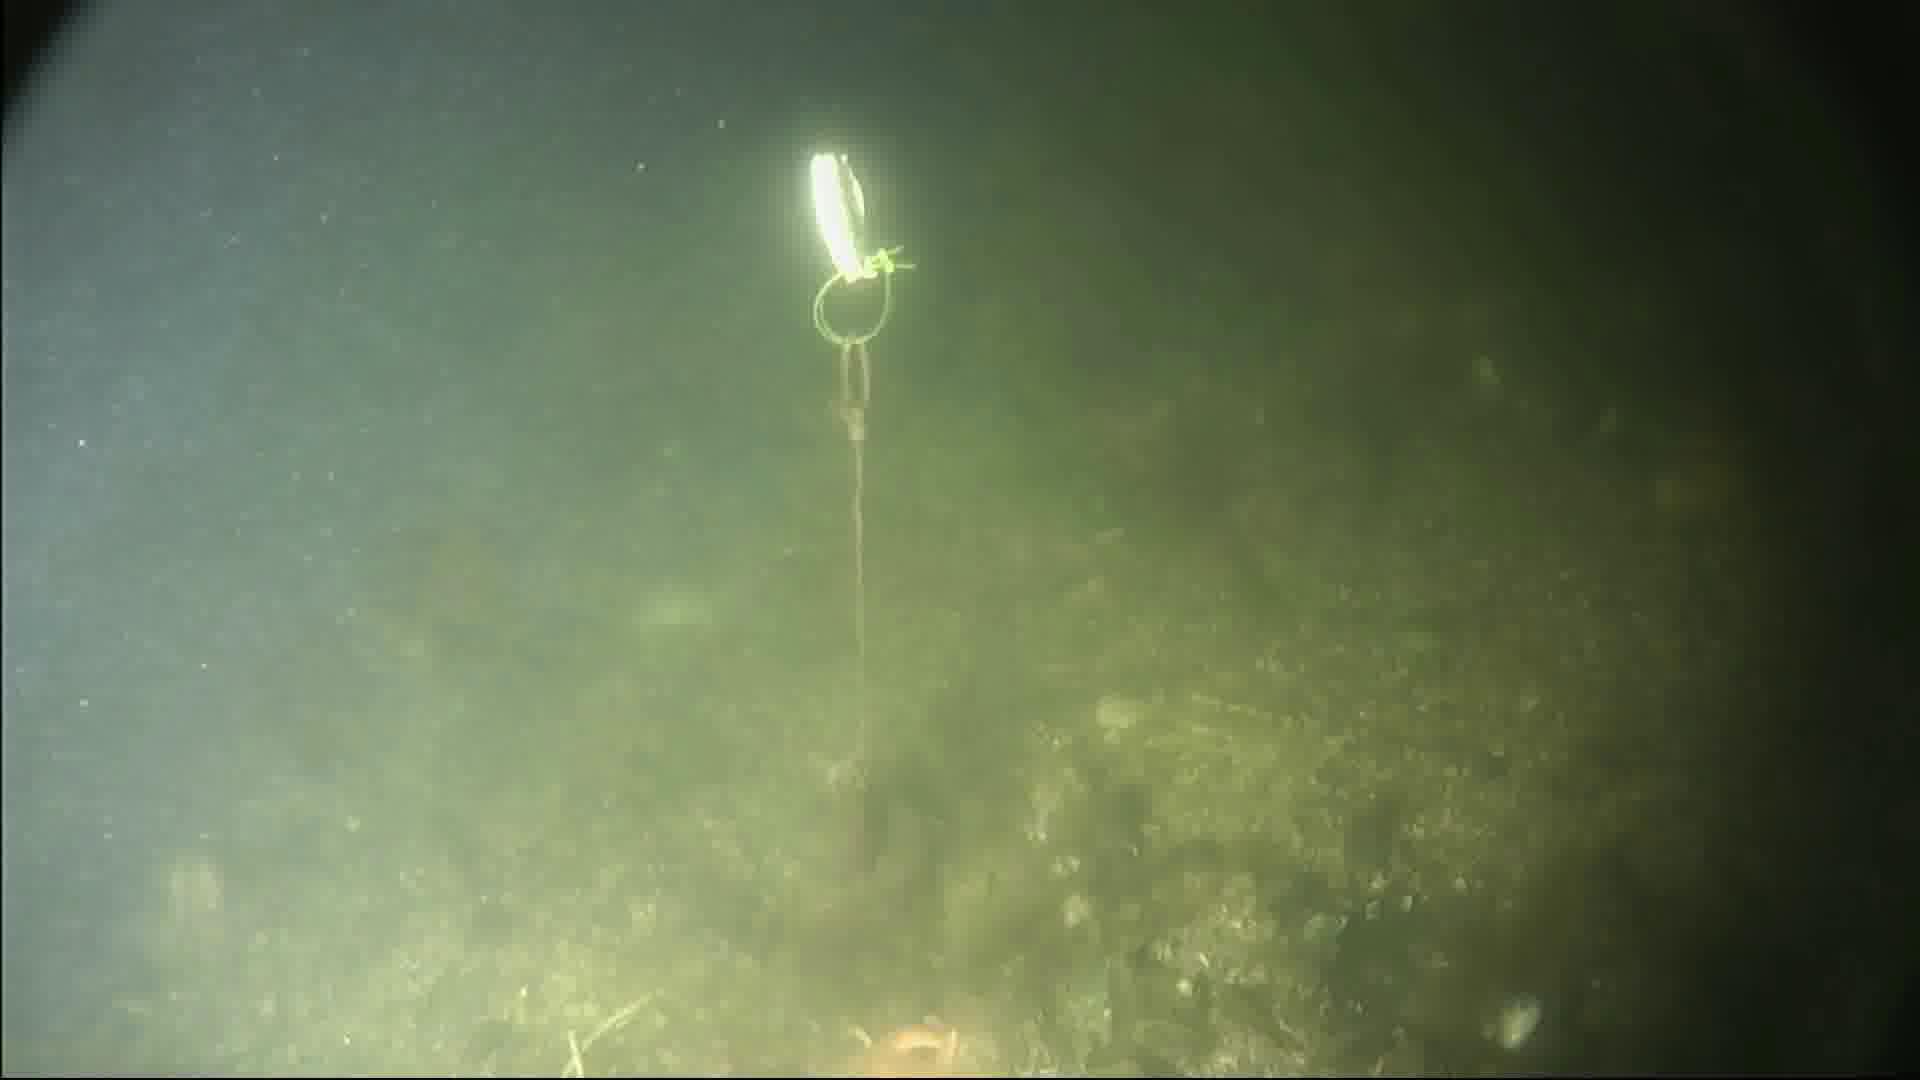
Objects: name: starfish
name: crab